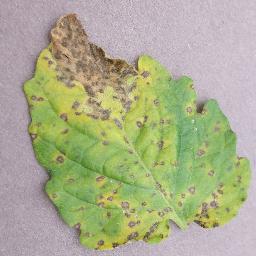
Label: Tomato___Septoria_leaf_spot